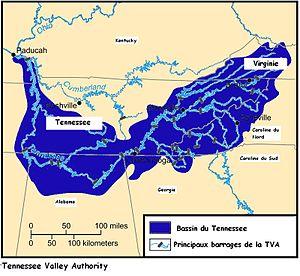
Carte de la TVA, document personnel
Le New Deal est le nom donné par le président des États-Unis Franklin Delano Roosevelt à sa politique interventionniste mise en place pour lutter contre les effets de la Grande Dépression aux États-Unis. Ce programme s'est déroulé entre 1933 et 1938, avec pour objectif de soutenir les couches les plus pauvres de la population, réussir une réforme innovante des marchés financiers et redynamiser une économie américaine meurtrie depuis le krach de 1929 par le chômage et les faillites en chaîne.
L'hydroélectricité aux États-Unis se situe en 2019 au 4ᵉ rang mondial en termes de production avec 6,4 % de la production mondiale, derrière la Chine, le Canada et le Brésil. Sa puissance installée la situe au 3ᵉ rang avec 7,9 % du total mondial en 2019, derrière la Chine et le Brésil. La puissance de ses centrales de pompage-turbinage se situe au 3ᵉ rang avec 14,5 % du total mondial, derrière la Chine et le Japon.